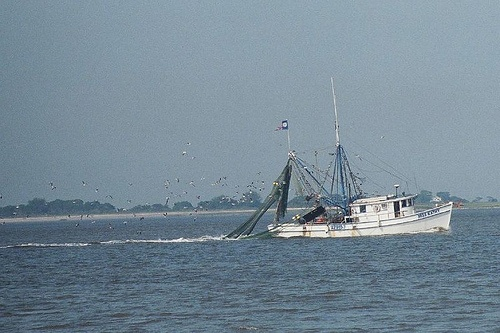
A white fishing boat is on the water not far from a beach.
A shrimp boat with its nets in the water.

A boat captures fish from the ocean
A white fishing boat being followed by birds
A fishing boat is trolling its nets in the water